Emilia Nuyado

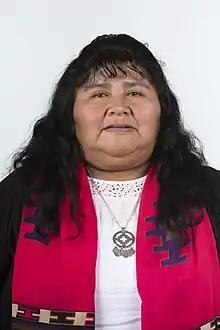
Official portrait, 2018

Emilia Iris Nuyado Ancapichún (San Pablo, August 17, 1968) is a Chilean politician of Mapuche-Huilliche descent. Since March 11, 2018 she has been a member of the Chamber of Deputies representing District 25 in the Los Lagos Region. She also became one of the first two Mapuche women elected to the Chilean Congress, together with her conservative counterpart Aracely Leuquén.